Tristan Hoffman

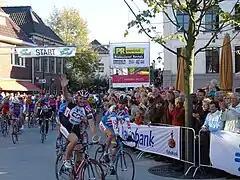
Hoffman accompanied by colleagues at his goodbye race in Groenlo, Netherlands.

Tristan Henri Christiaan Hoffman (born 1 January 1970 in Groenlo, Oost Gelre) is a Dutch former road racing cyclist. After his racing years he became a directeur sportif for Team CSC, and later for . He also competed in the men's individual road race at the 1996 Summer Olympics.